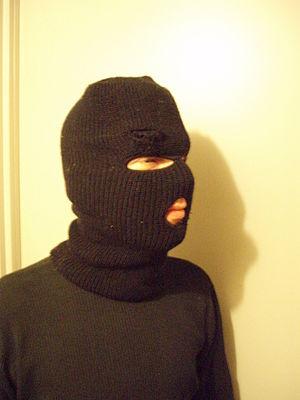
Une cagoule ou un passe-montagne ou encore un cache-face en français acadien est un couvre-chef descendant en dessous du menton, masquant ainsi presque toute la tête et une partie du cou, à l'exception d'une ou plusieurs ouvertures réservées aux yeux et parfois à la bouche, voire au visage entier. Elle peut aussi être enroulée sur le haut du crâne, ressemblant ainsi à un bonnet, ou encore être portée sous un casque.